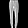
Label: Trouser